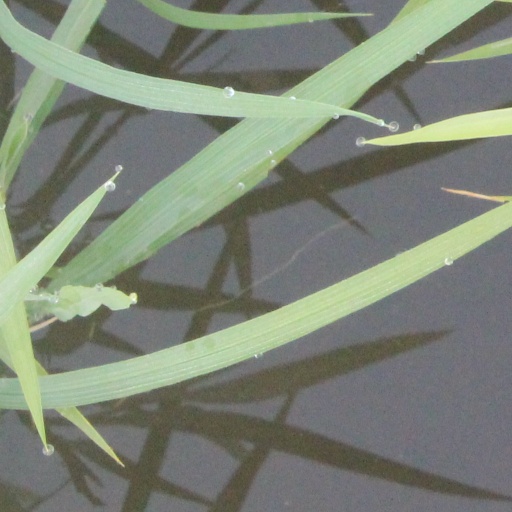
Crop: rice